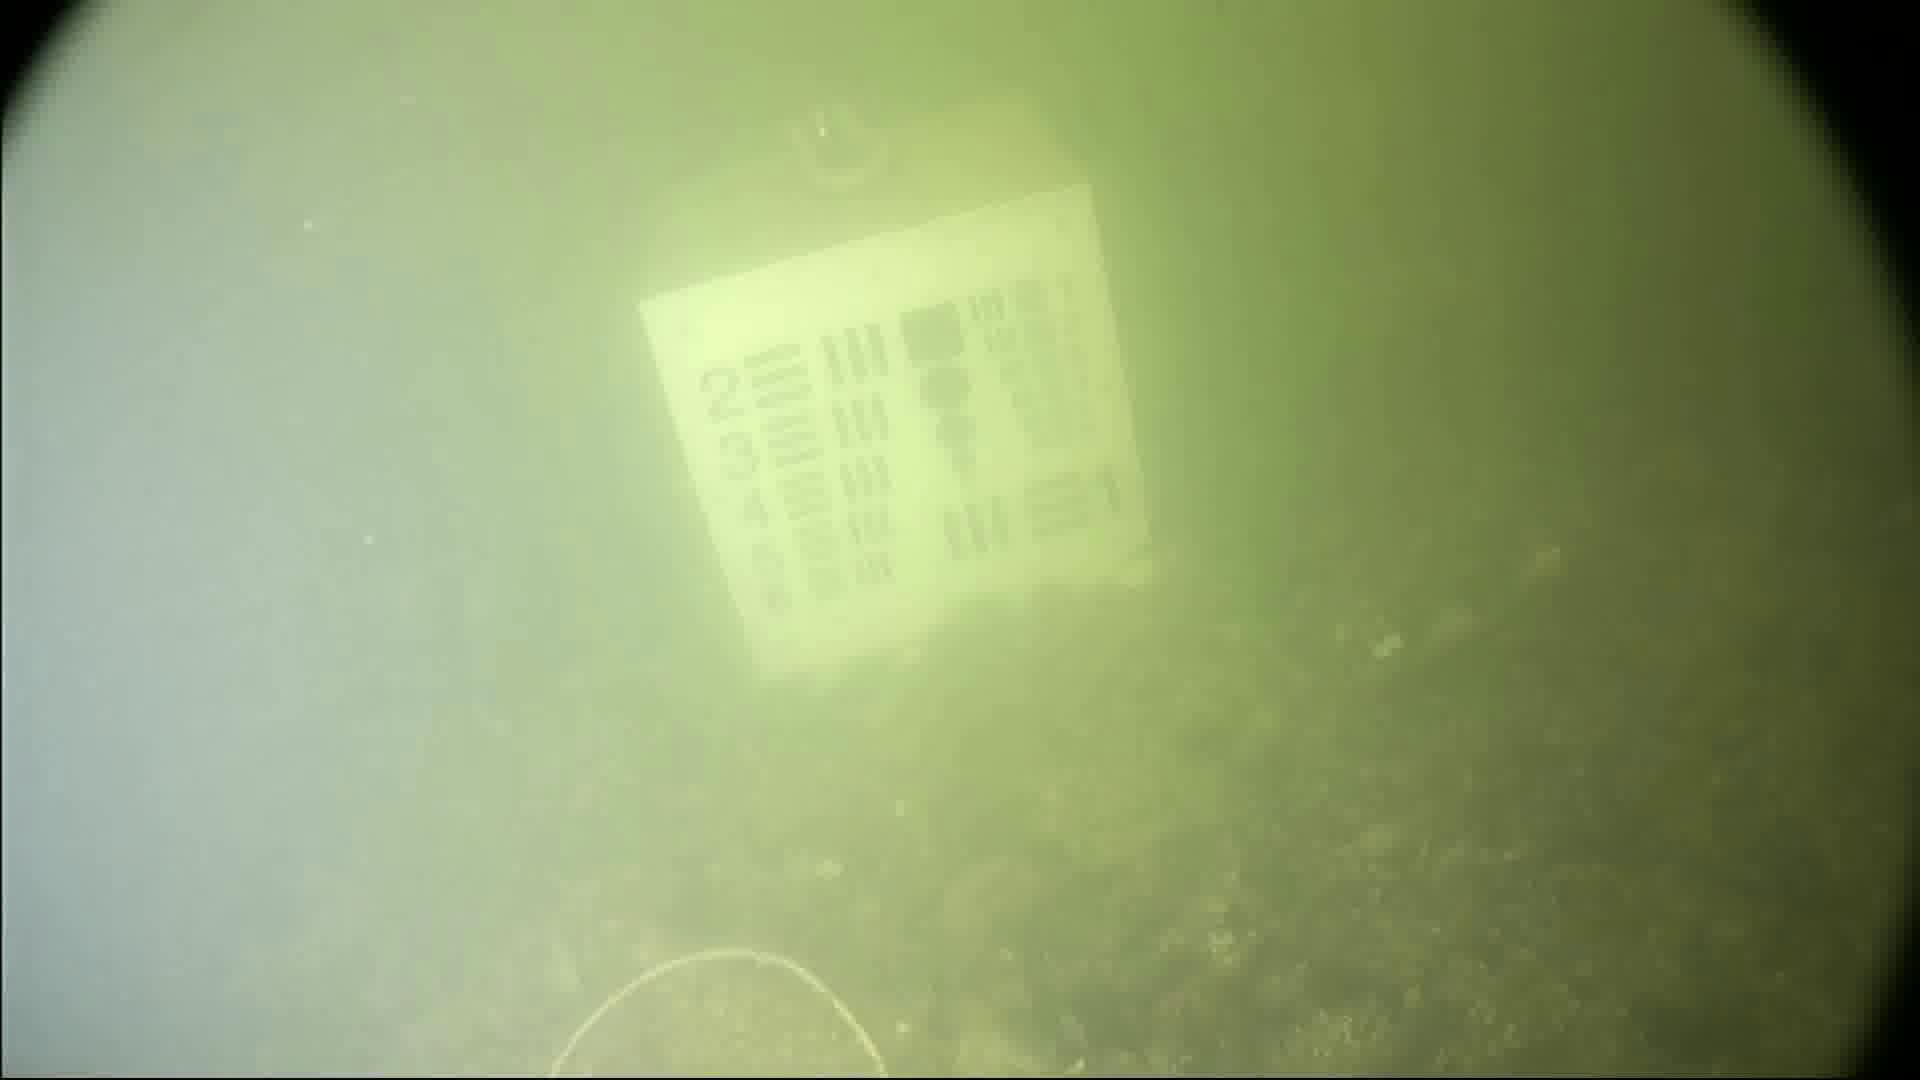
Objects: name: crab